List of museums and cultural institutions in Indonesia

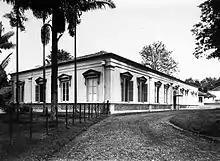
The Zoological Museum of Bogor, established in 1894 by the Batavia Society of Art and Science.

The Batavia Society of Art and Science also specialized in social sciences. In 1817 it made the plans for the Hortus Botanicus Bogoriense in Bogor. In 1894 it set up the Museum Zoologicum Bogoriense. The Bibliotheca Bogoriense made Bogor into an important center of biological science.